Ancient Armenian poetry

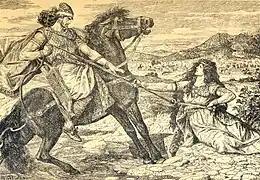
"Artashes and Satenik, artist: Josef Rotter"

Alongside old Armenian historiography and translated literature, poetry constituted a significant part of Armenian literature from the 5th to the 18th centuries. The rich tradition of oral literature preceded written poetry.